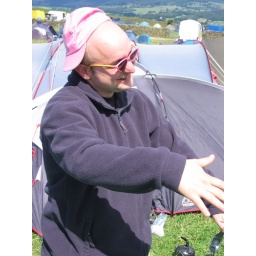
si looks cool in eva's hat and glasses